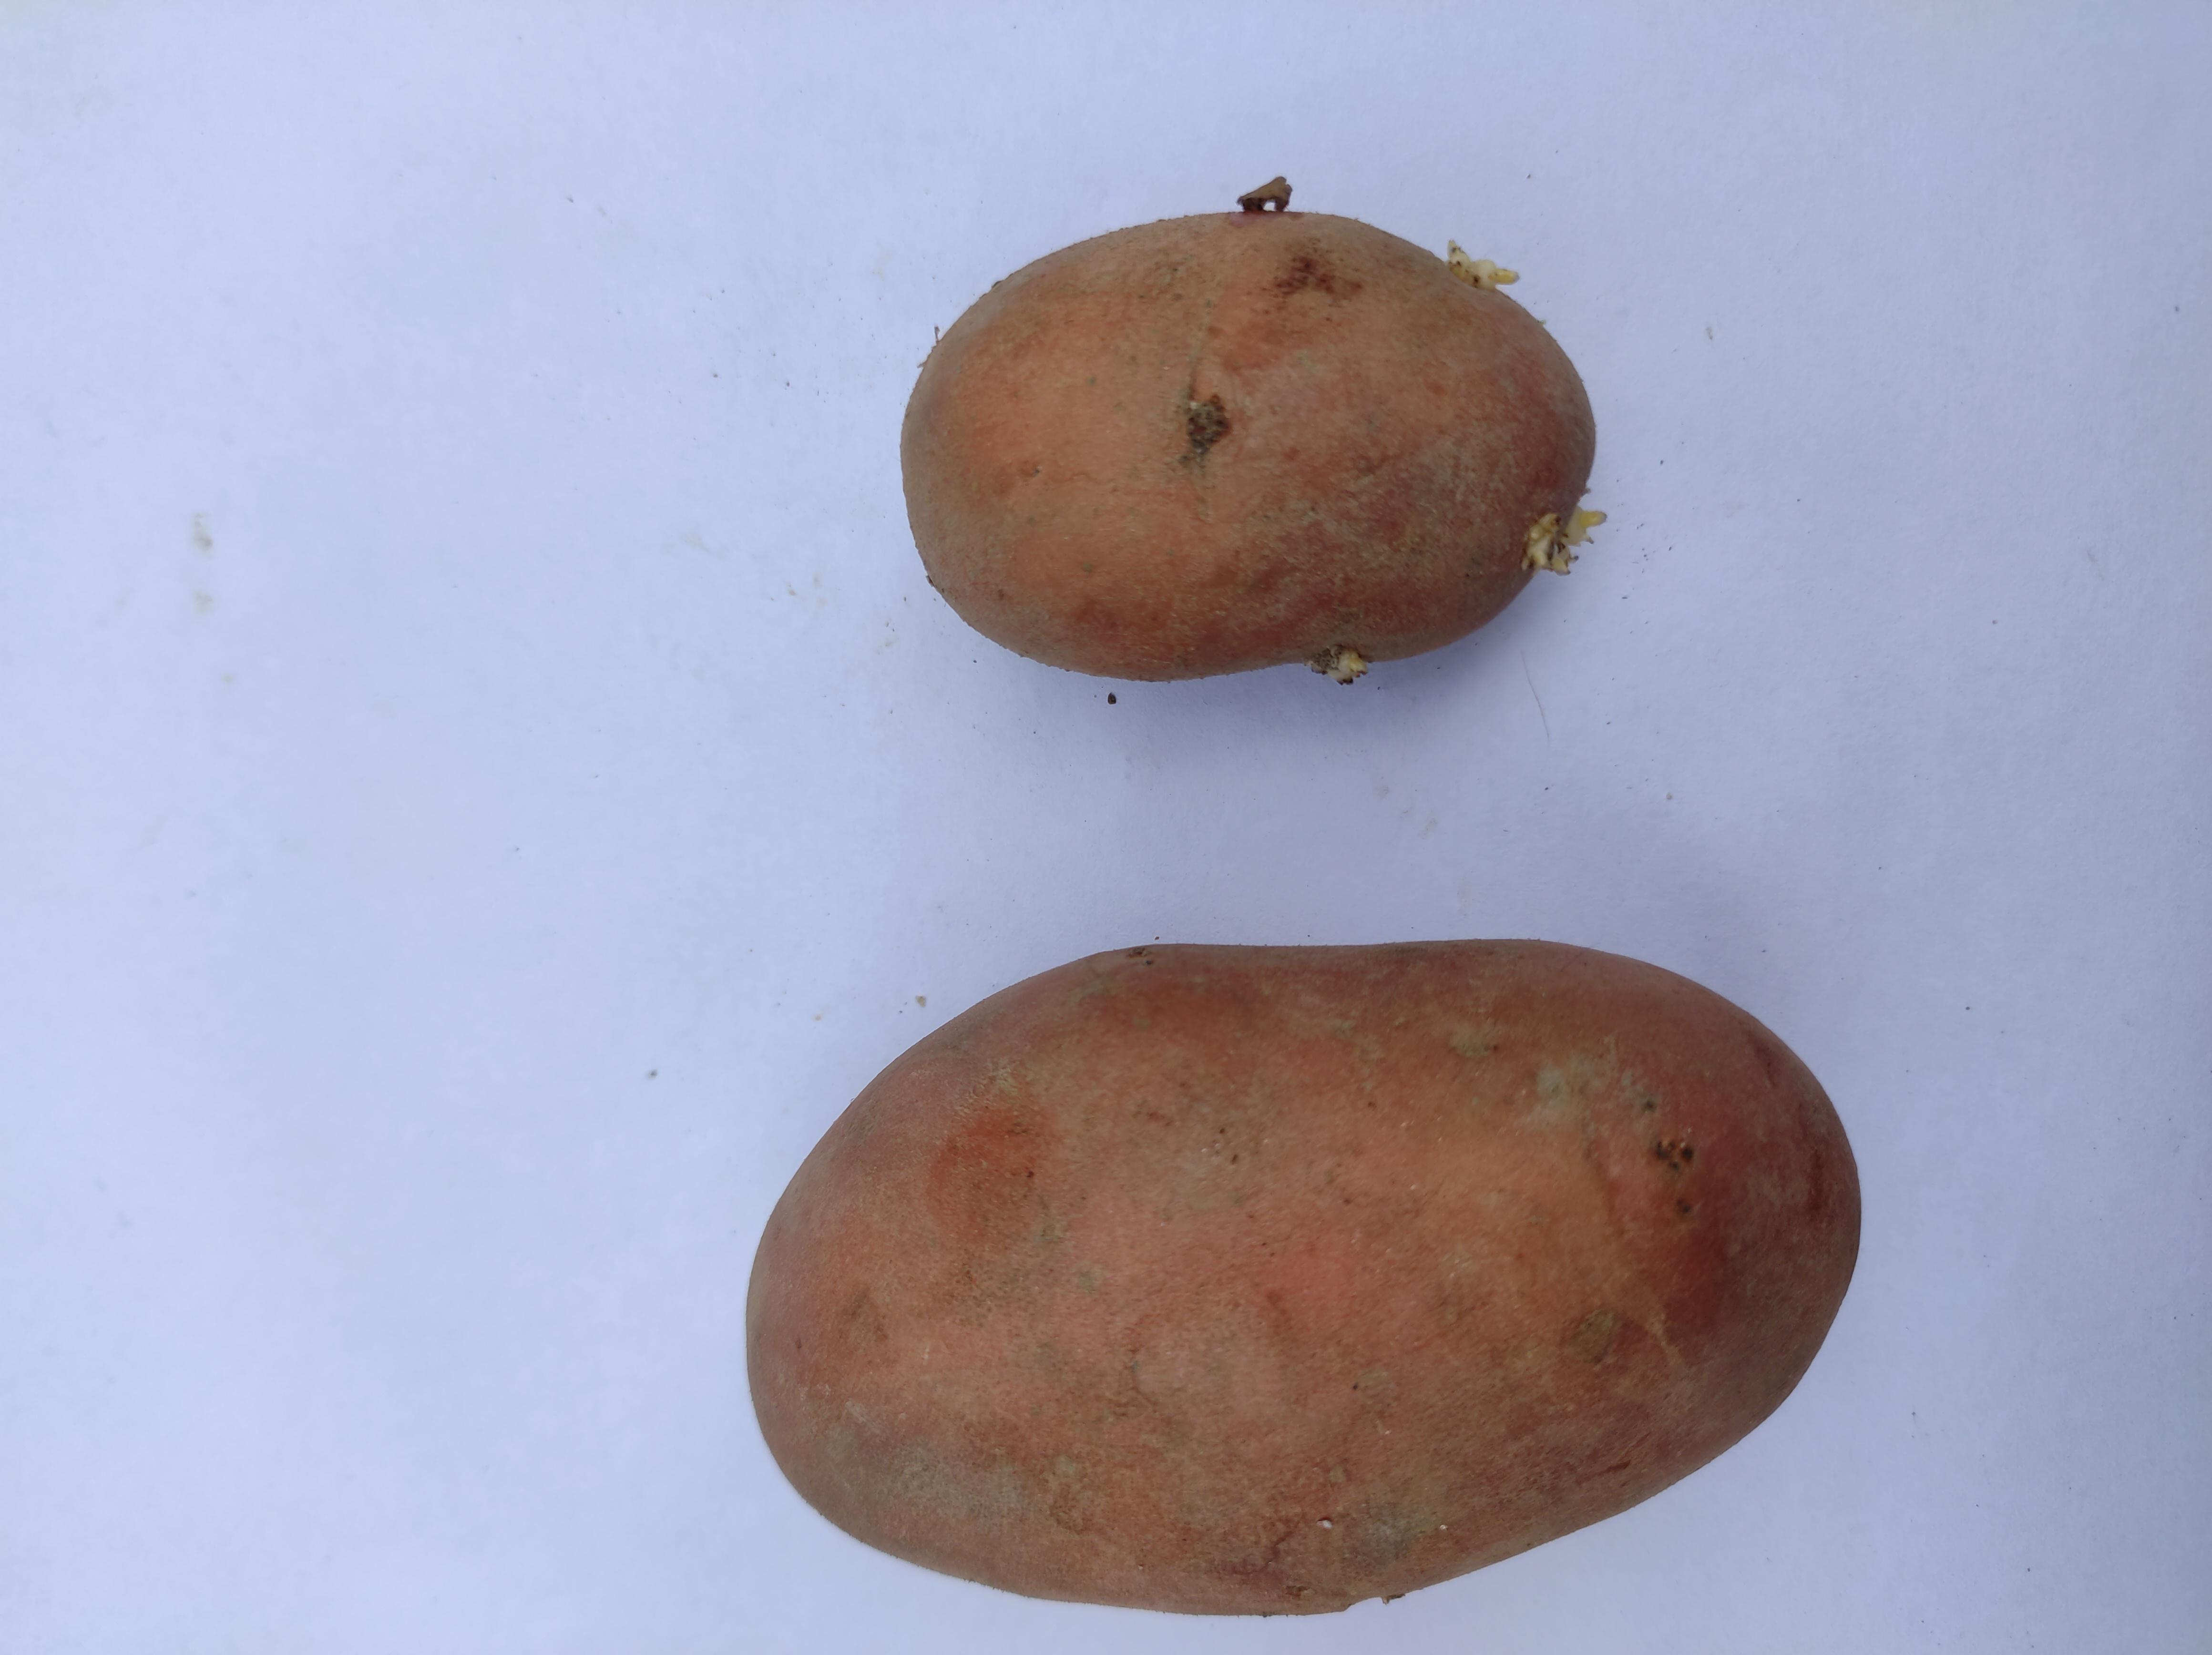
Label: Potato